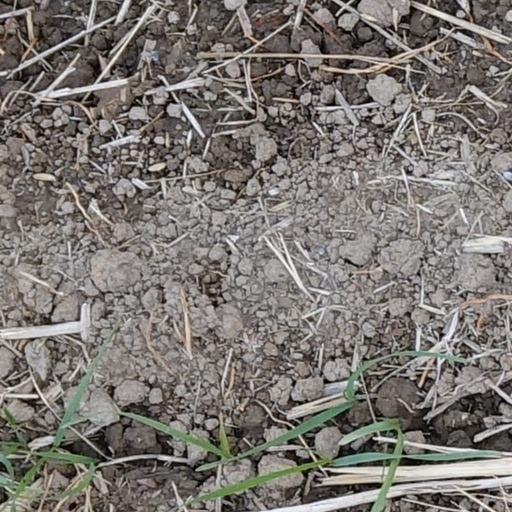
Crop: wheat